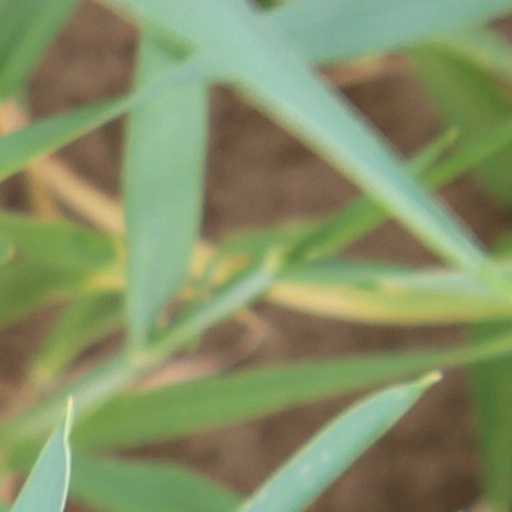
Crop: wheat